François Moubandje

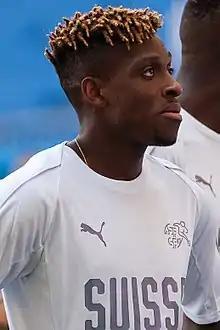
Moubandje training with Switzerland at the 2018 FIFA World Cup

Jacques François Moubandje (born 21 June 1990) is a former professional footballer who played as a left back. Born in Cameroon, he represented the Switzerland national team.